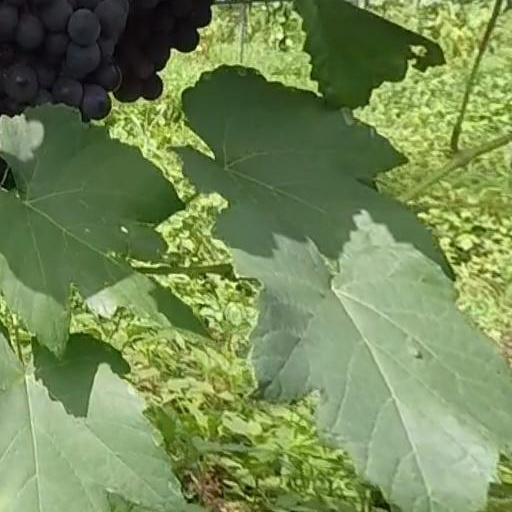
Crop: grape